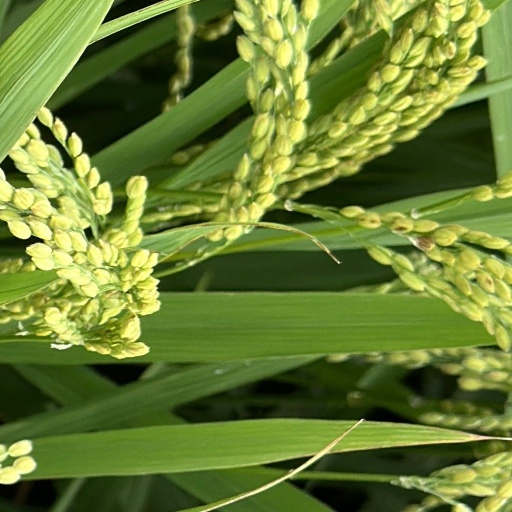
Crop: rice